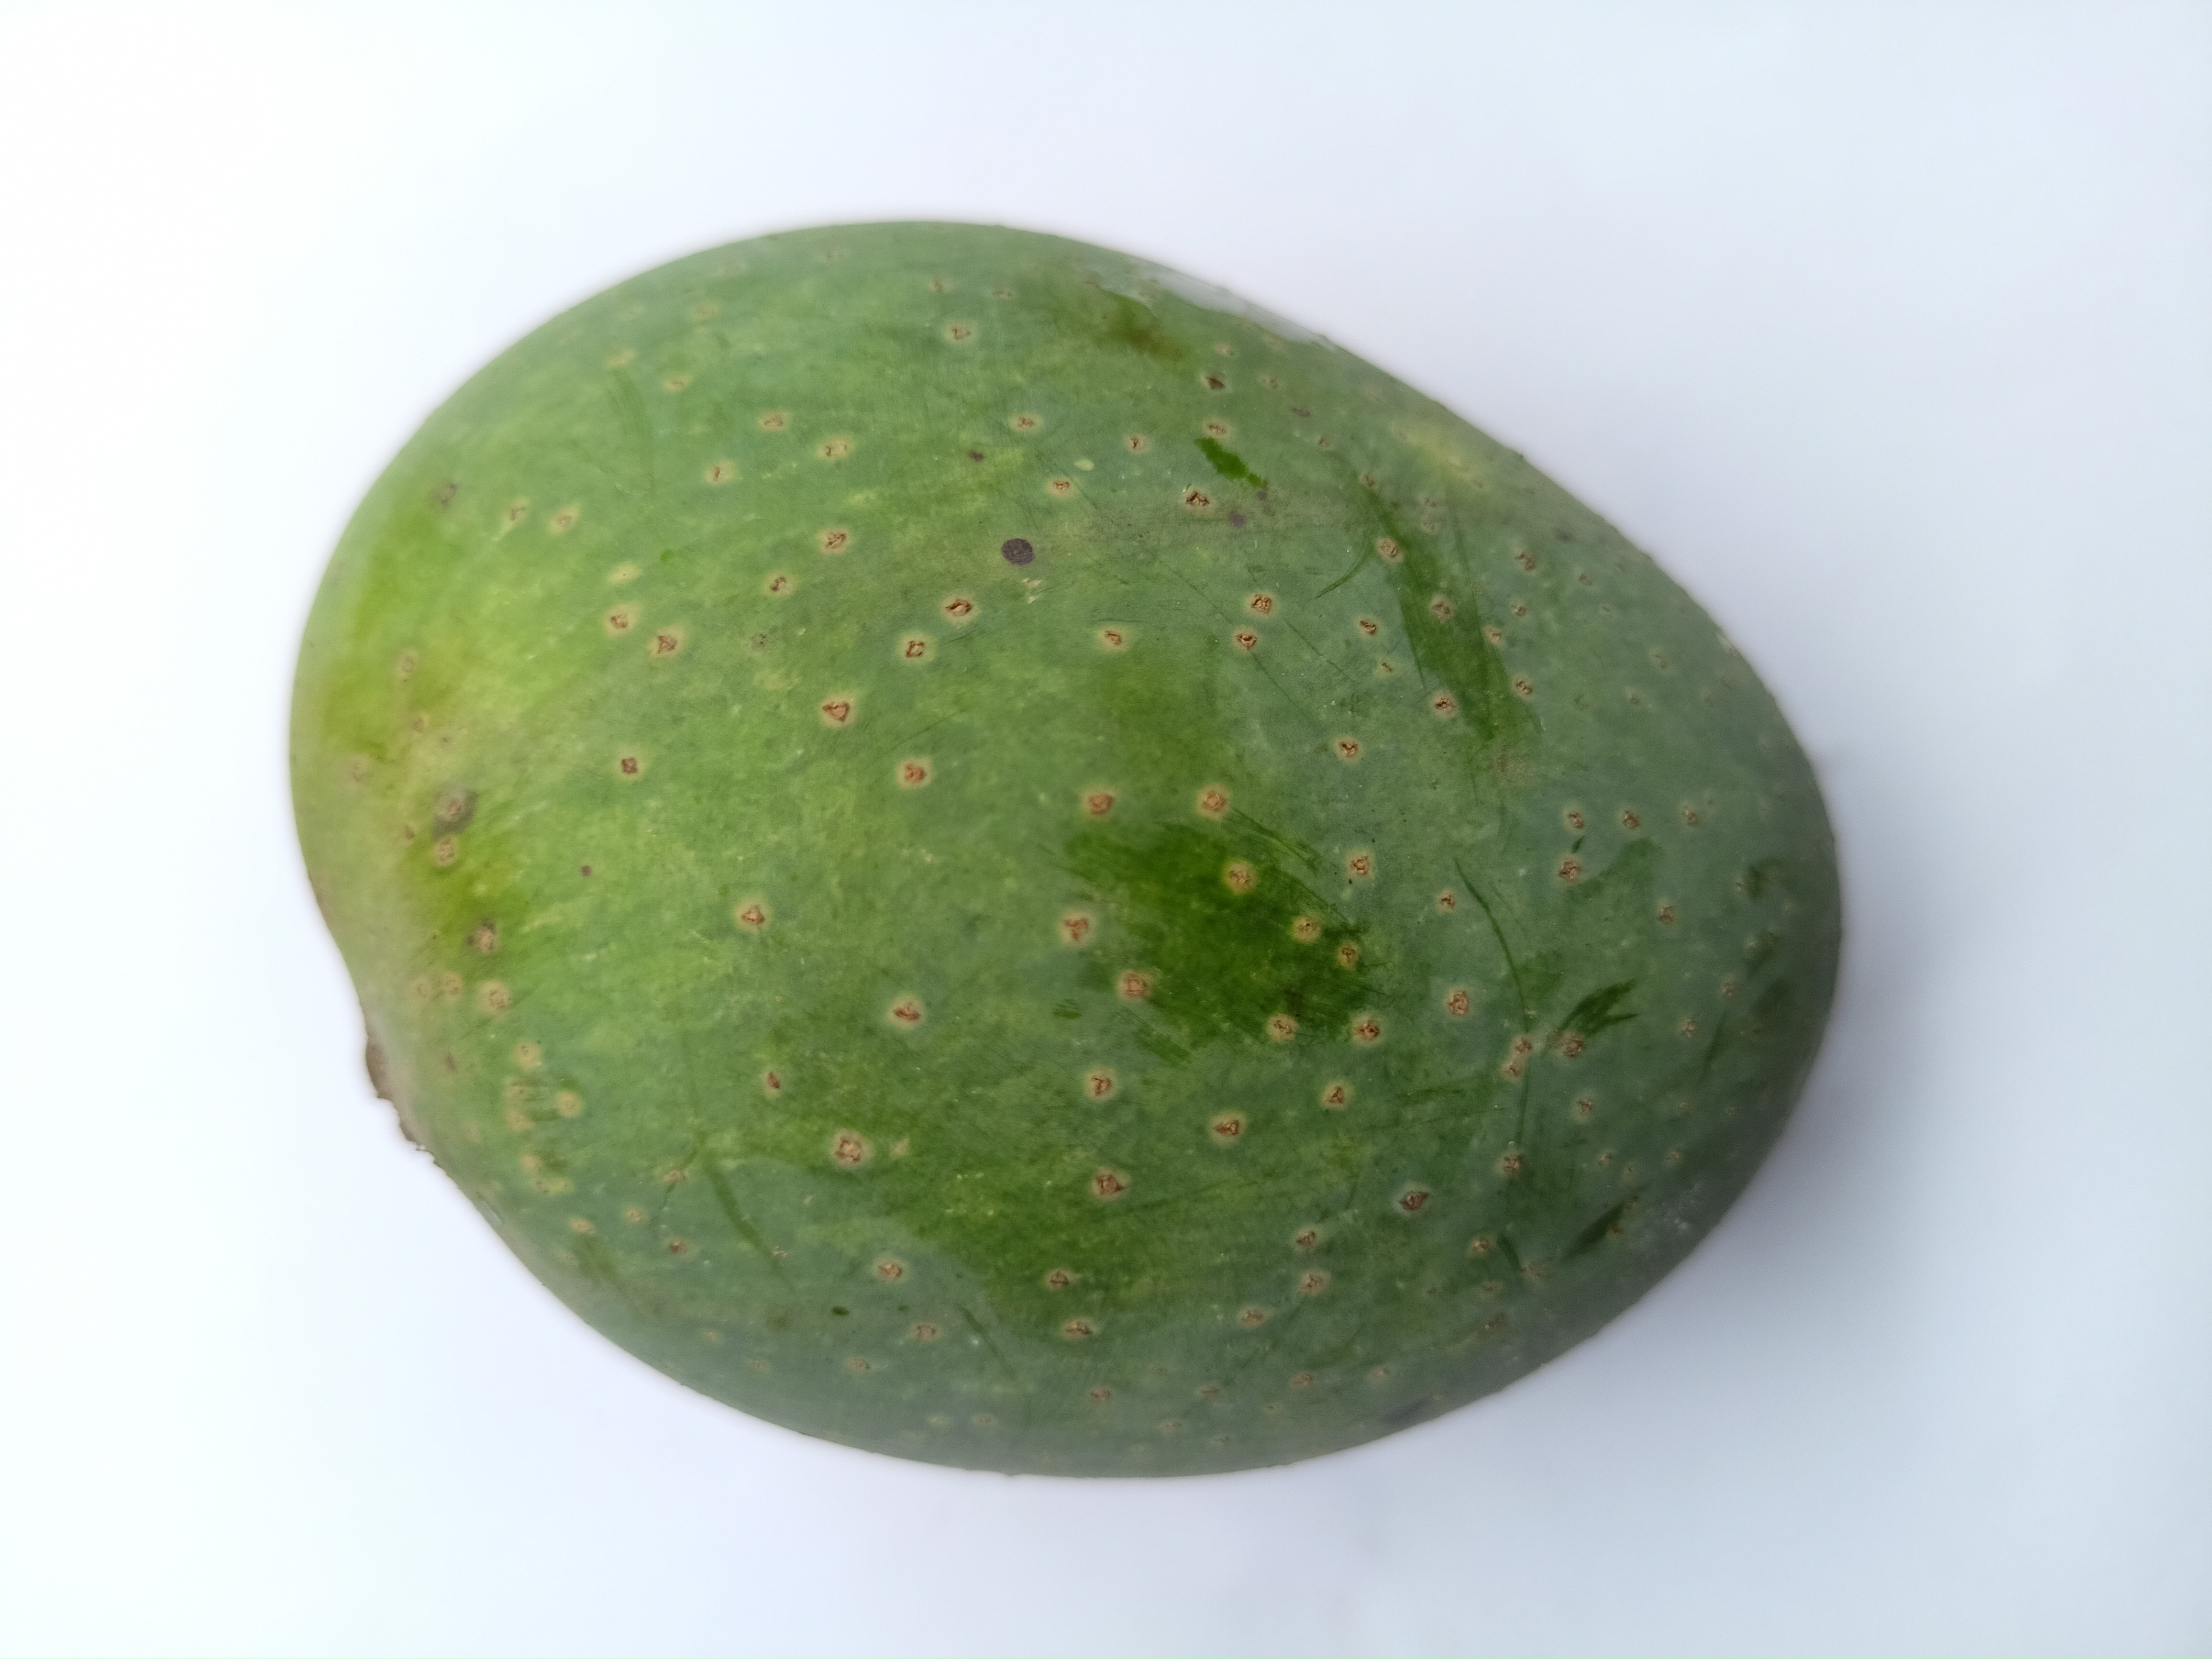
Mango variety: GopalBhog